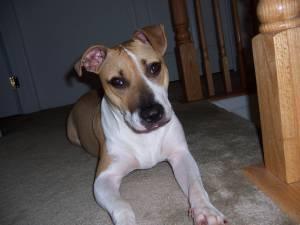
american pit bull terrier